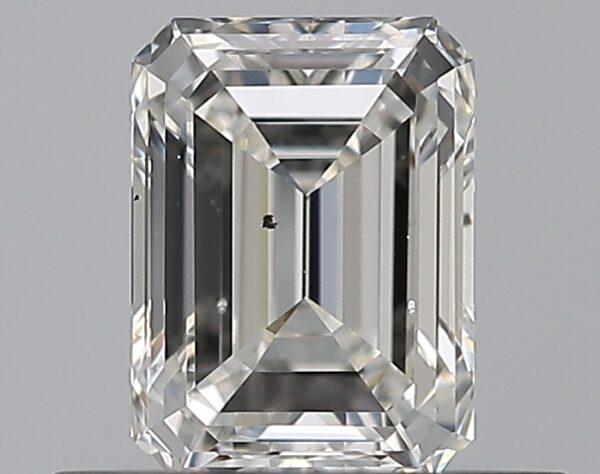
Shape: emerald
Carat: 0.5
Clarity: SI1
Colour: G
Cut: VG
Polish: EX
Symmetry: VG
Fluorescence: N
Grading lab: GIA
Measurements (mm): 5.3 x 3.91 x 2.54